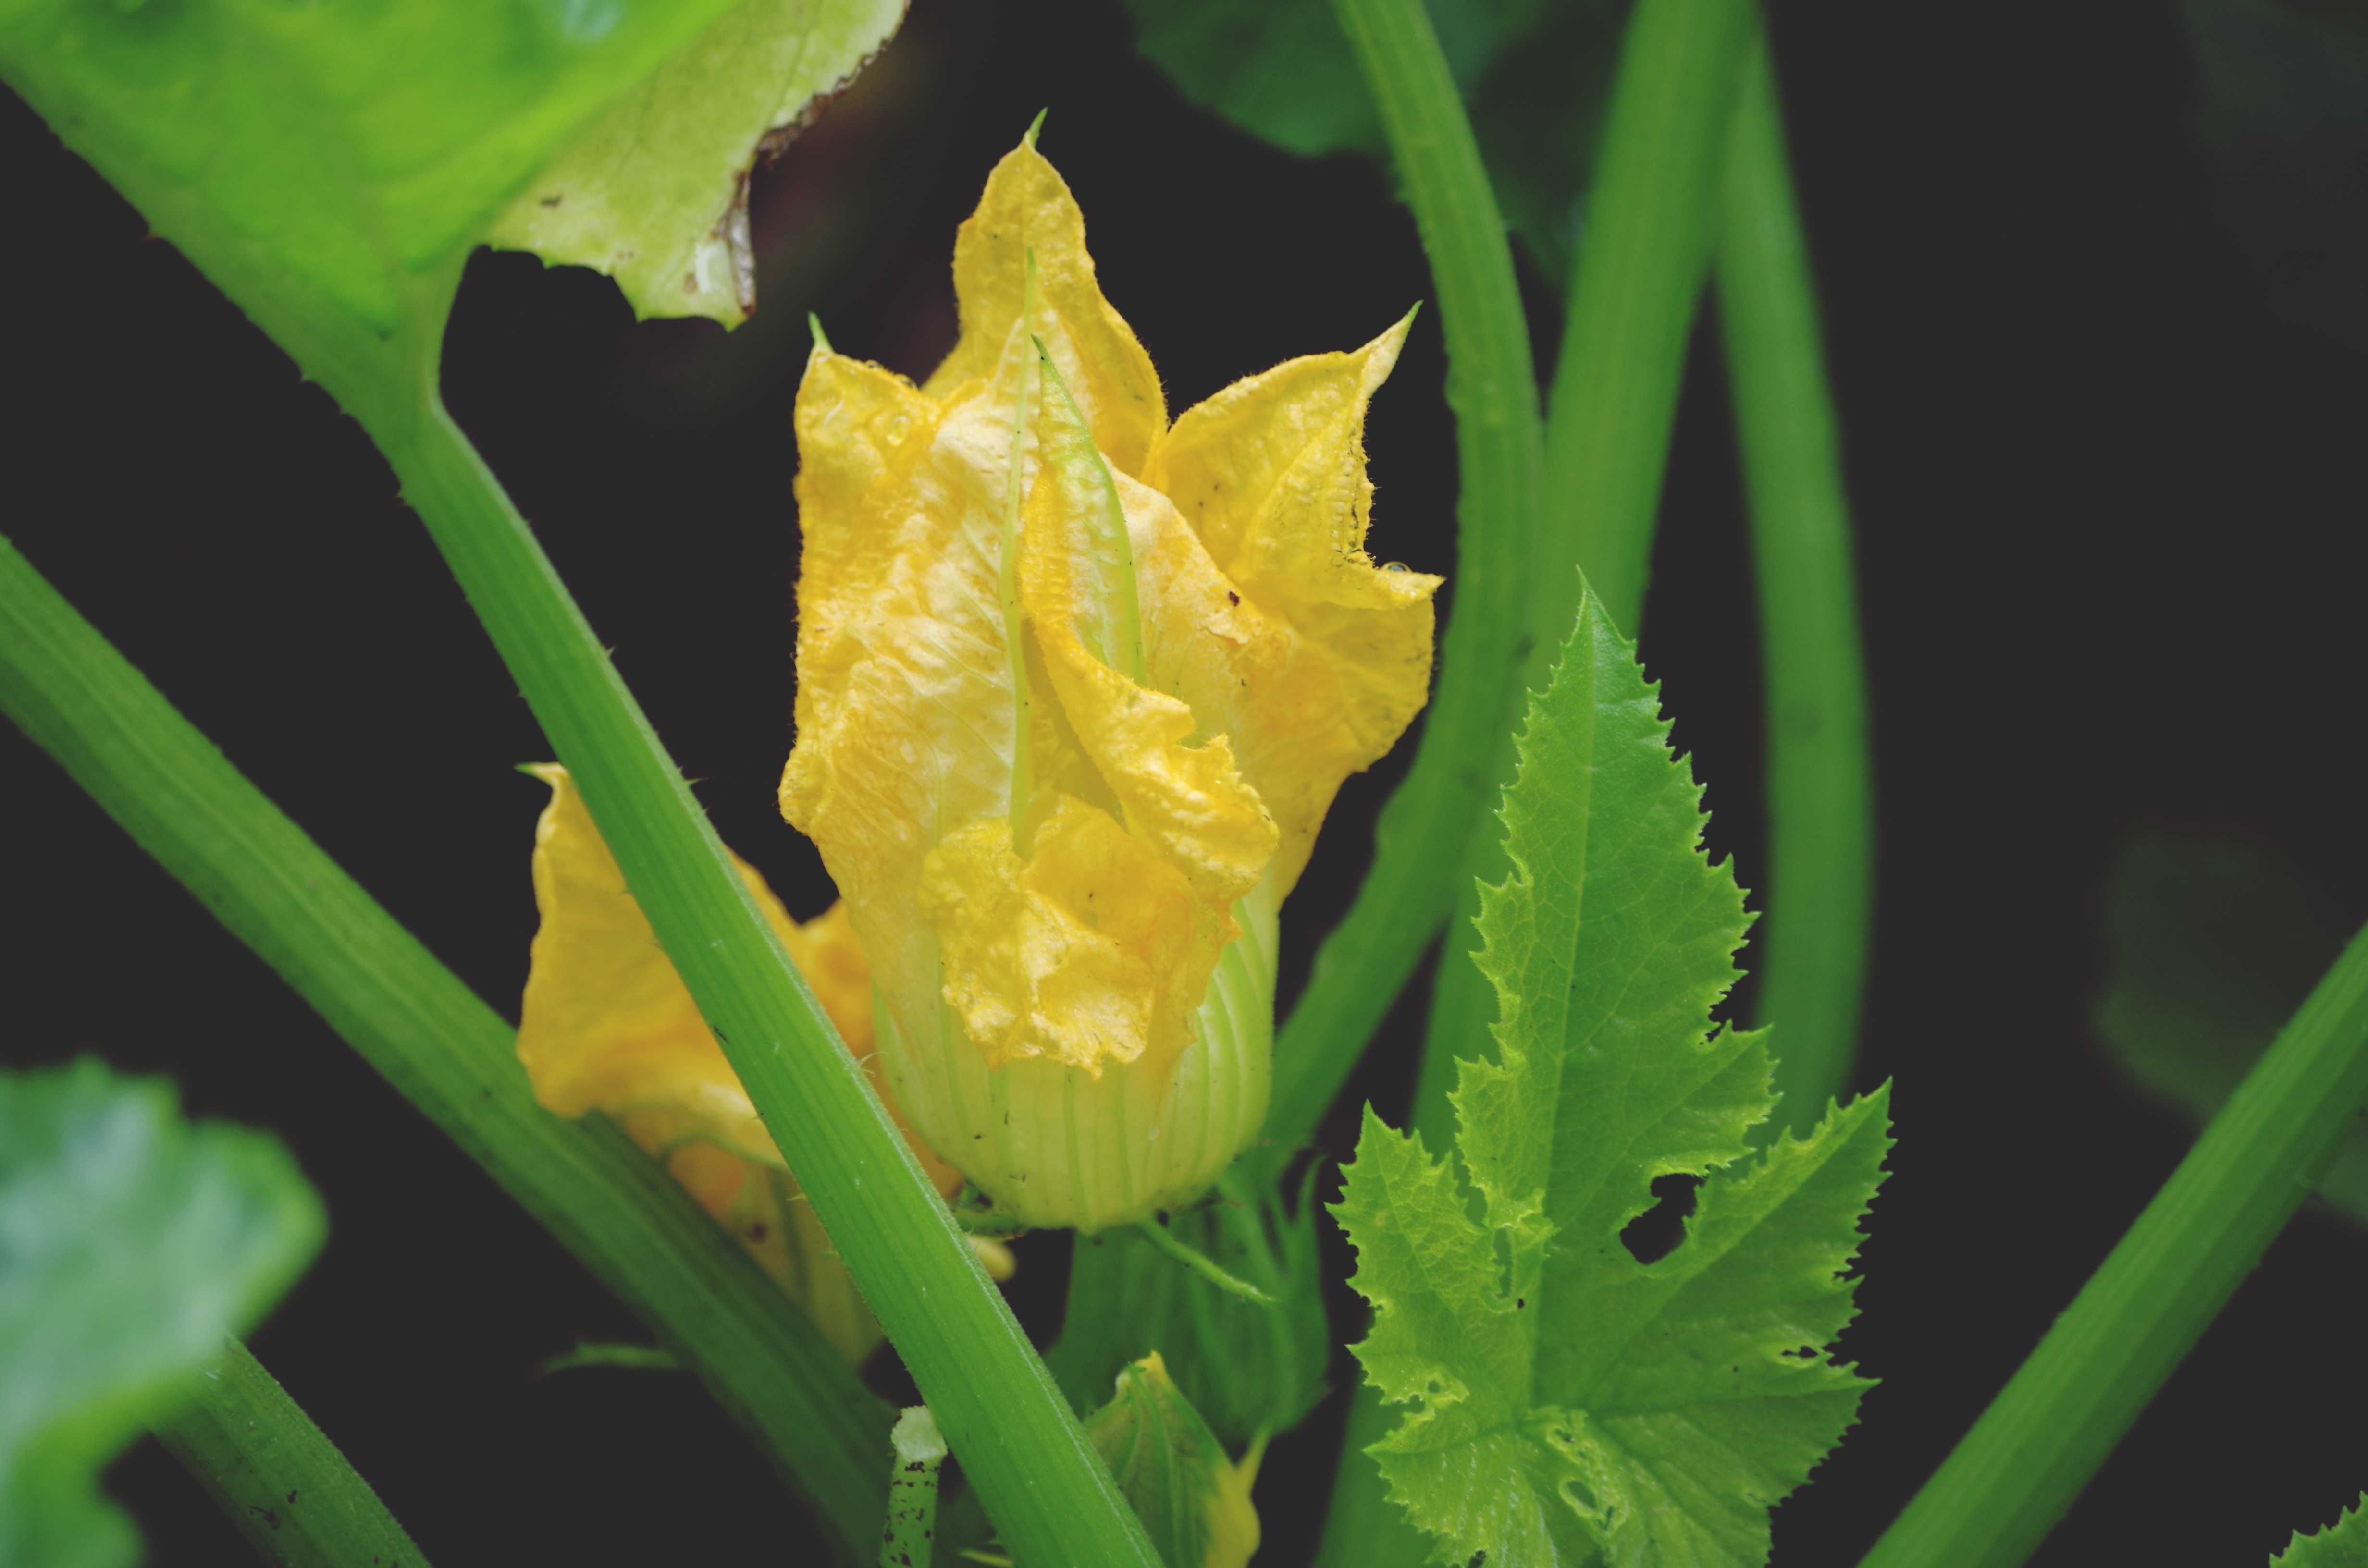
nature, blossom, plant, leaf, flower, bloom, food, green, produce, market, yellow, healthy, eat, flora, delicious, wildflower, nutrition, vegetables, tasty, leek, zucchini, vitamins, macro photography, flowering plant, federal government, plant stem, land plant